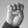
ASL letter: E